Usman Nagogo

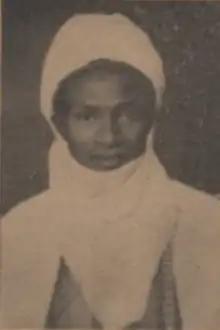
Portrait published in issue 239 of Gaskiya Ta Fi Kwabo

Alhaji Sir Usman Nagogo dan Muhammadu Dikko (1905 – 18 March 1981) was Emir of Katsina ("Sarkin Katsina") from 19 May 1944, until his death. A Fulani from the Sullubawa Clan, he succeeded his father, Muhammadu Dikko, as Emir, and was succeeded by his son, Muhammadu Kabir Usman.